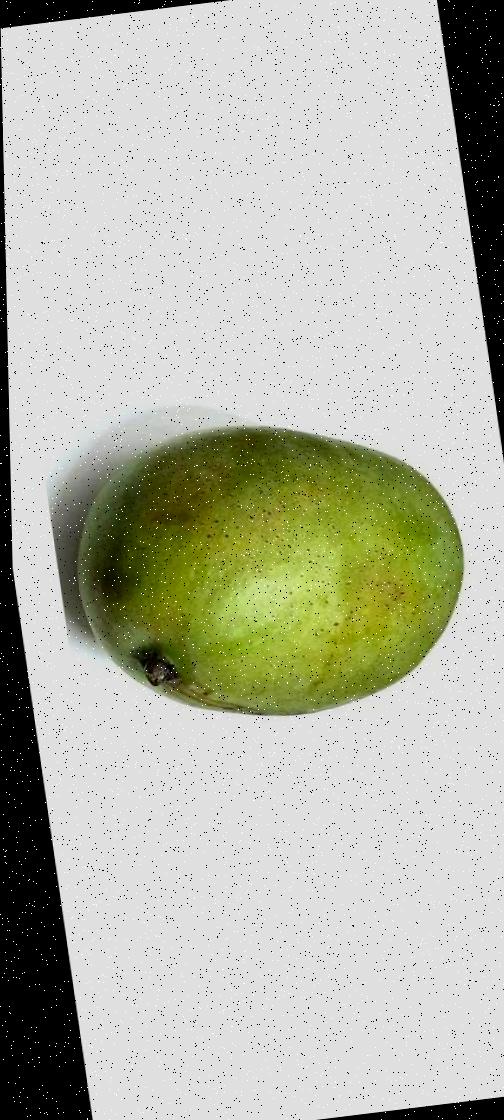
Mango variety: Fazli Shurmai